Umizaru (film)

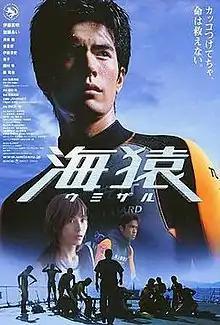
Theatrical release poster

is a 2004 Japanese action drama film directed by Eiichiro Hasumi. It is the first feature-length film of the "Umizaru" projects, preceding the 2005 11-episode Fuji Television and Kyodo Television drama series "Umizaru Evolution" and followed by the 2006 film "". The film is the first of the three-part film and television project. The project is adapted from the popular 12 Shogakukan manga books "Umizaru" written by and illustrated by Shūhō Satō from 1998 to 2001. The film stars Hideaki Itō as Japan Coast Guard (JCG) rescue diver Senzaki Daisuke, and Kato Ai as his love interest Izawa Kanna.